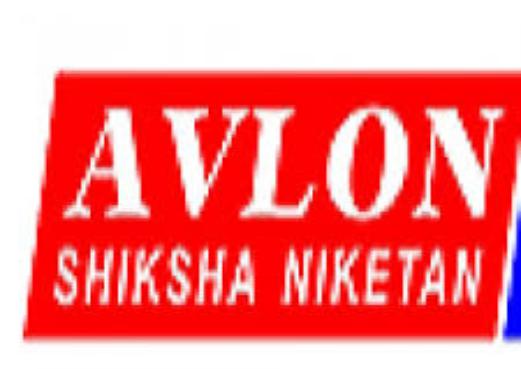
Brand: Avlon
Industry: Necessities